Emily Thorne

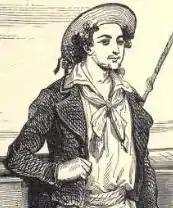
Emily Thorne is a modern female interpretation of the character Edmond Dantès from "The Count of Monte Cristo".

In "Revenge", Thorne serves as a modern female version of Edmond Dantès, the main character of "The Count of Monte Cristo" by Alexandre Dumas, the novel that inspired the series. According to Anthony Letizia of alterna-Tv.com, similar to Dantès being falsely imprisoned for 14 years on a false charge of treason, Thorne was imprisoned in juvenile detention and her father was framed for financing a terrorist attack on the United States. Thorne has been left shares in Nolcorp, which she liquidates to the value of $40 billion and is a fund for her revenge against the Grayson family, making her the second richest character in the series after Nolan. Letizia notes several more similarities between the characters such as both of them training in combat after leaving incarceration in preparation for their plans of revenge and both pursuing revenge against a group of powerful and wealthy conspirators.